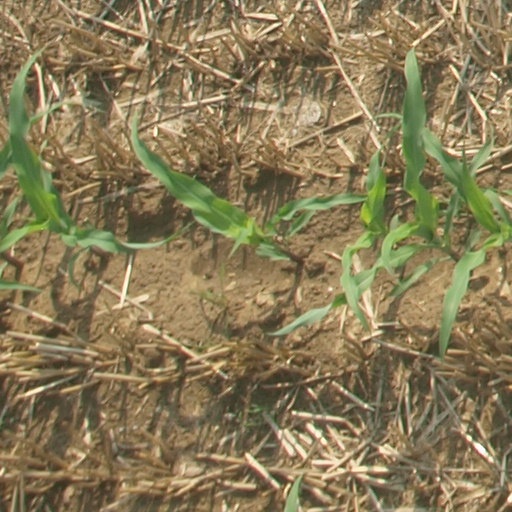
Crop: maize; corn